Roland Stelter

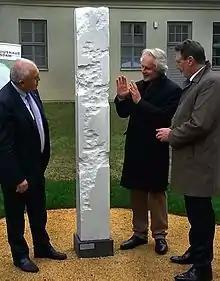
Achot Sempadian, Armenian ambassador to Germany, Roland Stelter, artist and , mayor of Potsdam at the inauguration of Stelter's sculpture "Civil Courage", in 2015 in Potsdam (from left to right)

In 2015 the mayor of Potsdam, the minister of science, research and culture in Brandenburg, the Armenian ambassador to Germany, the representative of the Prussian Palaces and Gardens Foundation of Berlin-Brandenburg, and the publicist Rolf Hosfeld inaugurated Roland Stelter's marble sculpture "Civil Courage." The sculpture memorializes Johannes Lepsius, and "symbolizes the commitment to civil action against genocide and war crimes." (Jan Jacobs, mayor of Potsdam). It was placed in the park of the Lepsius Villa in Potsdam, in the former military zone No. 7 where the KGB was based in the GDR, now the home of the Prussian Palaces and Gardens Foundation of Berlin-Brandenburg. The location is also within a UNESCO world heritage site including a former KGB prison, the Neuer Garten park with the castle Cecilienhof where the Potsdam Conference was held in August 1945, the Belvedere of Sanssouci castle, and the Villa Henkel.